Knots Landing: Back to the Cul-de-Sac

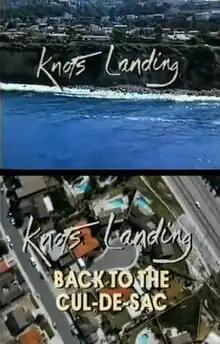
Main title screens

Knots Landing: Back to the Cul-de-Sac is a 1997 American television miniseries which is a continuation of the 1979–1993 prime time soap opera "Knots Landing" and takes place four years after the series ended. Directed by Bill Corcoran, the four-hour miniseries was originally broadcast in two parts on CBS on May 7 and 9, 1997.